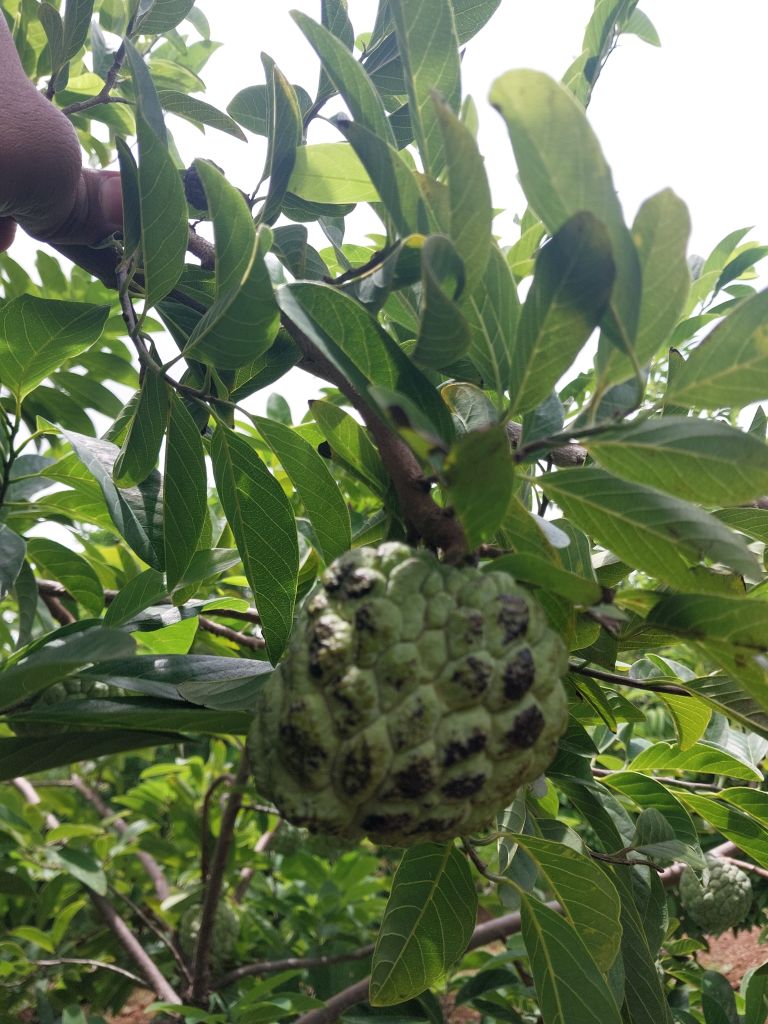
Disease label: Blank Canker